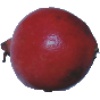
Label: Pomegranate 1